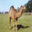
Label: camel